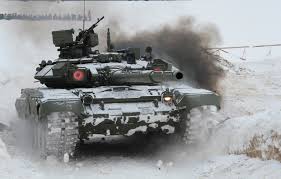
Label: Tank